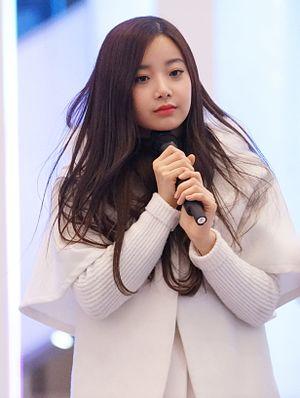
April est un girl group sud-coréen formé par DSP Media en 2015.